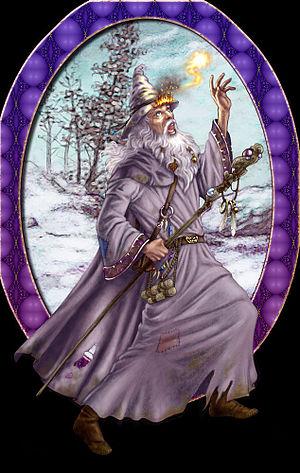
Une classe de personnage représente, dans le jeu de rôle et le jeu vidéo, des personnages partageant des caractéristiques communes qui peuvent être :
Le magicien ou mage est un personnage de fiction de la littérature de fantasy.